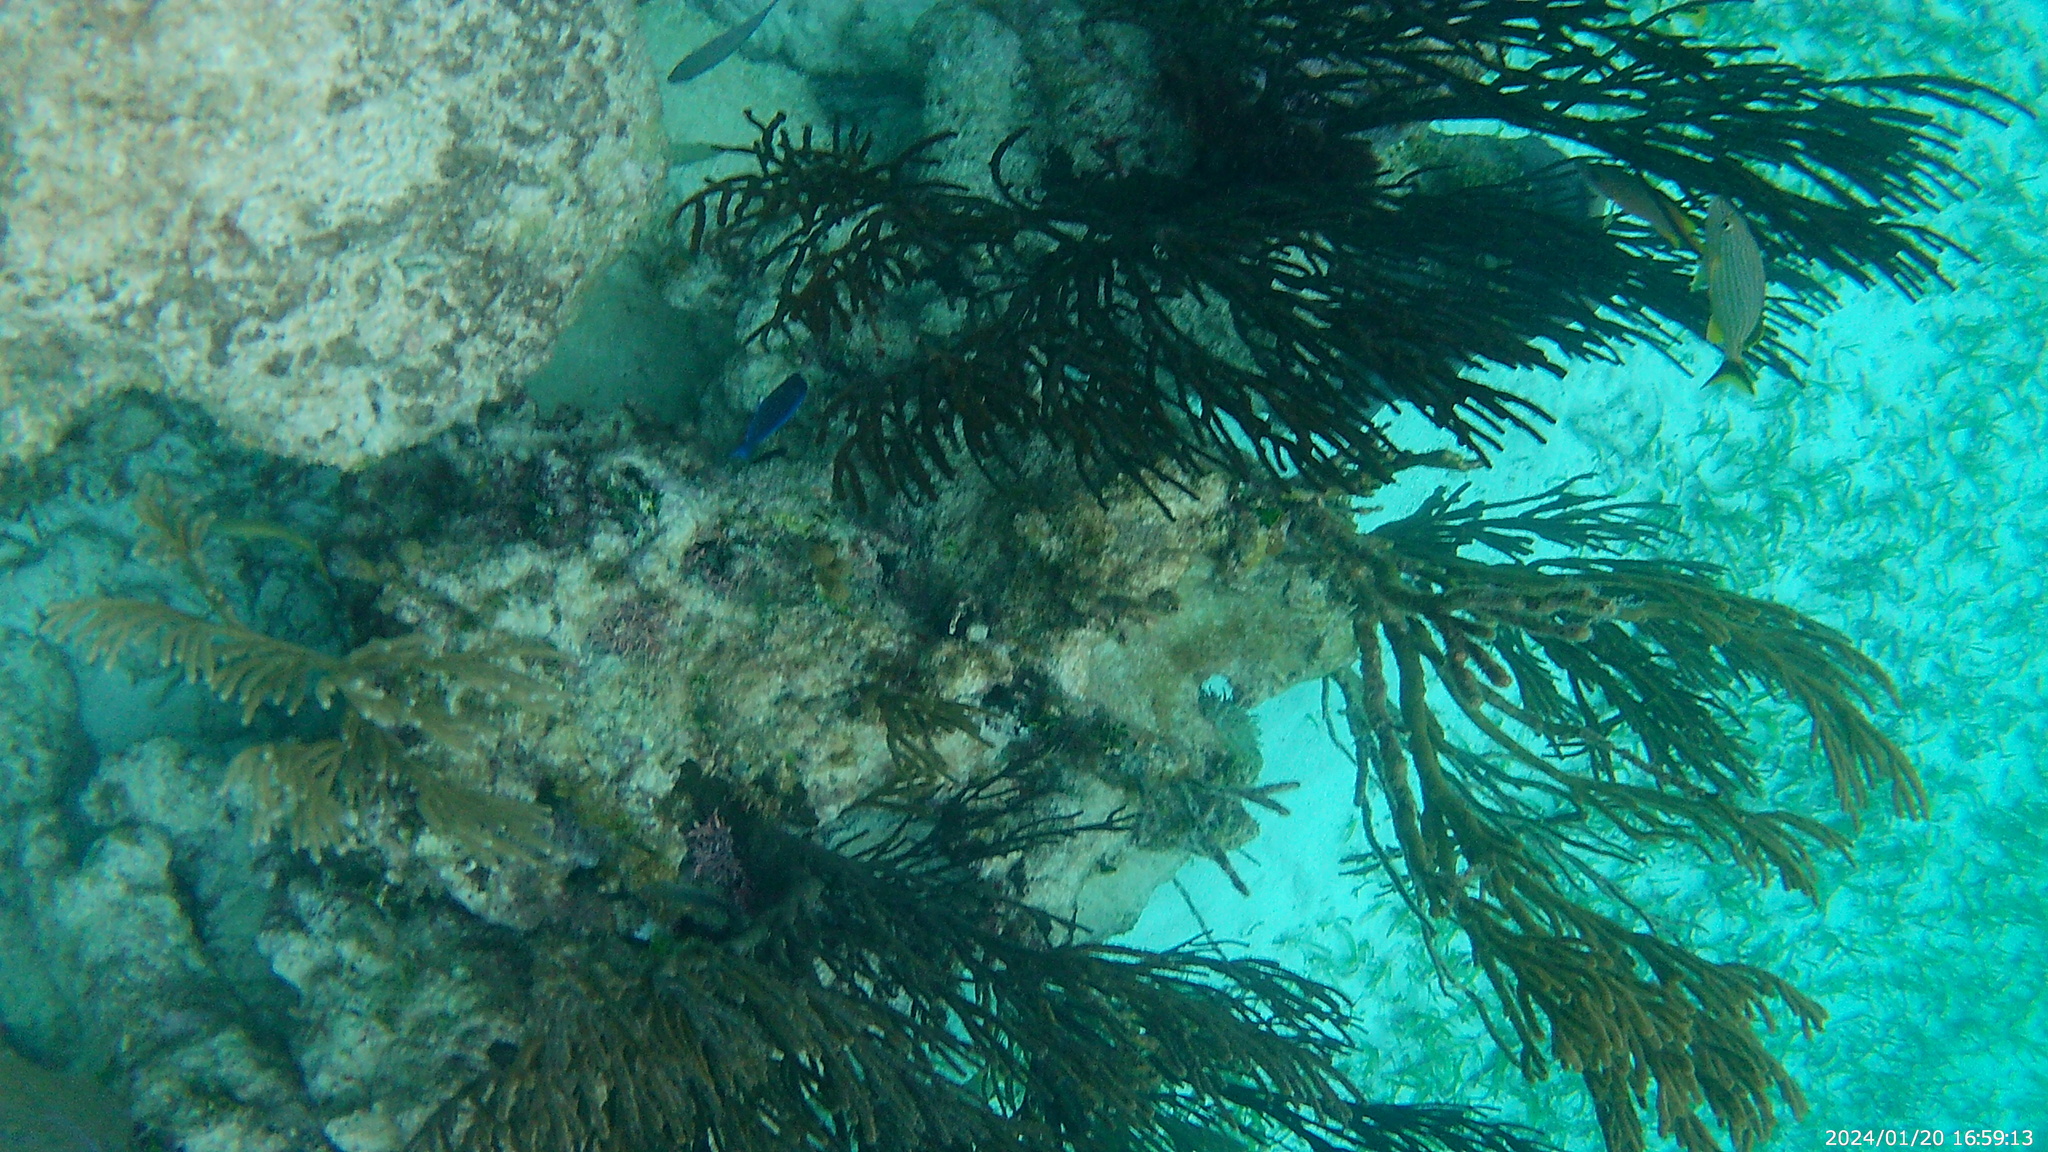
Acanthurus coeruleus (Atlantic Blue Tang)